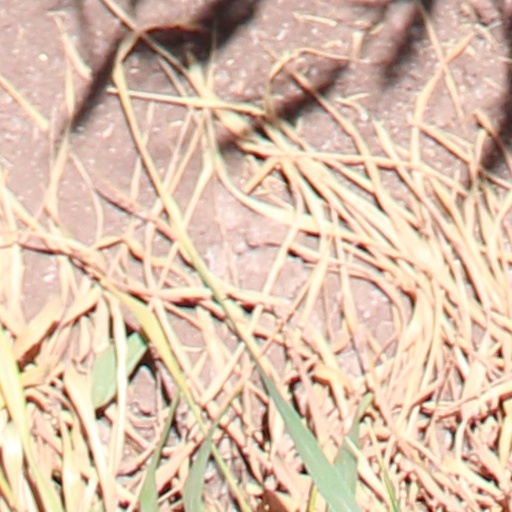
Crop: wheat